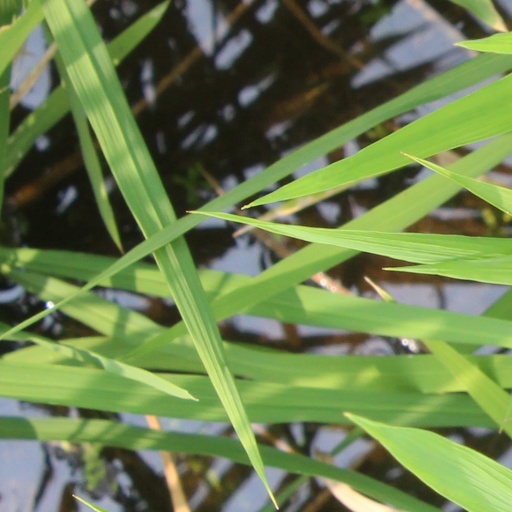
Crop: rice